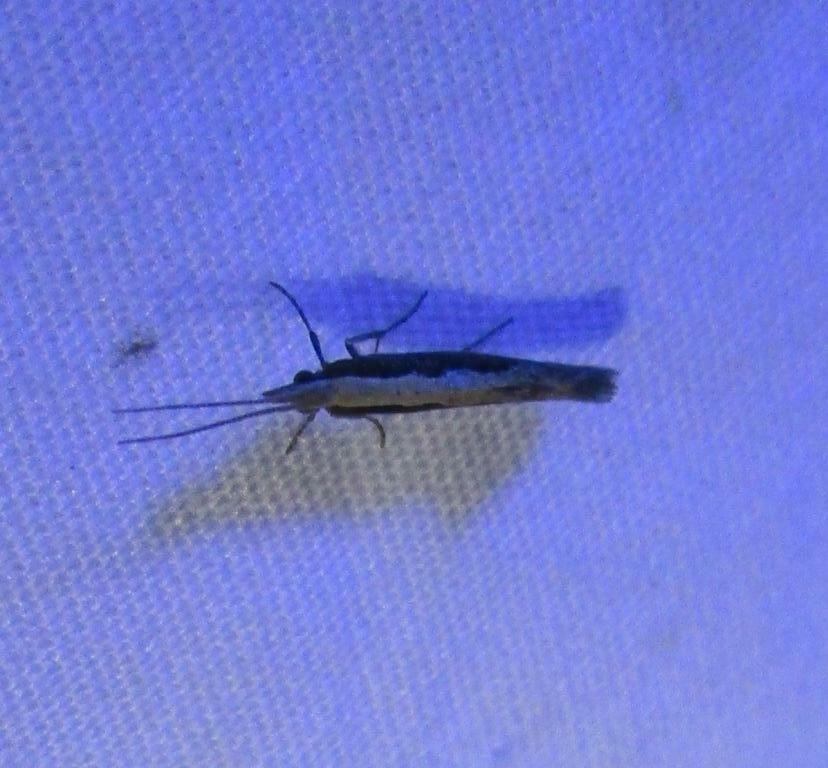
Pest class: diamondback_moth